History of Lamborghini

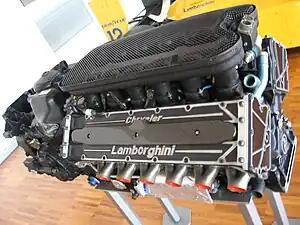
Forghieri designed a V12 engine for Lamborghini's Formula 1 venture

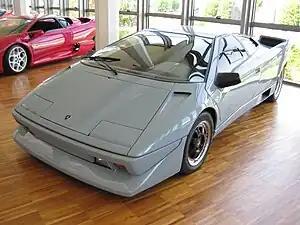
The 1985 Lamborghini P132 prototype designed by Marcello Gandini

As the years passed, Lamborghini's situation worsened; the company entered bankruptcy in 1978, and the Italian courts took control. In 1980, the Swiss brothers Jean-Claude and Patrick Mimran, famed food entrepreneurs with a passion for sports cars, were appointed to administrate the company during its receivership. During administration, the automaker reworked the failed Silhouette into the Jalpa, which was powered by a 3.5-litre V8 that had been modified by former Maserati great, Giulio Alfieri. More successful than the Silhouette, the Jalpa came closer to achieving the goal of a more affordable, livable version of the Countach. The Countach was also updated, finally allowing it to be sold in the U.S. with the introduction of the LP 500S model in 1982.